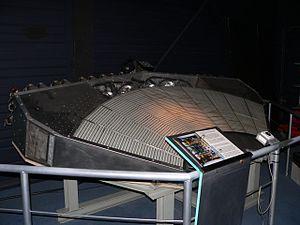
l'Exposition ""Microcosme"" du CERN